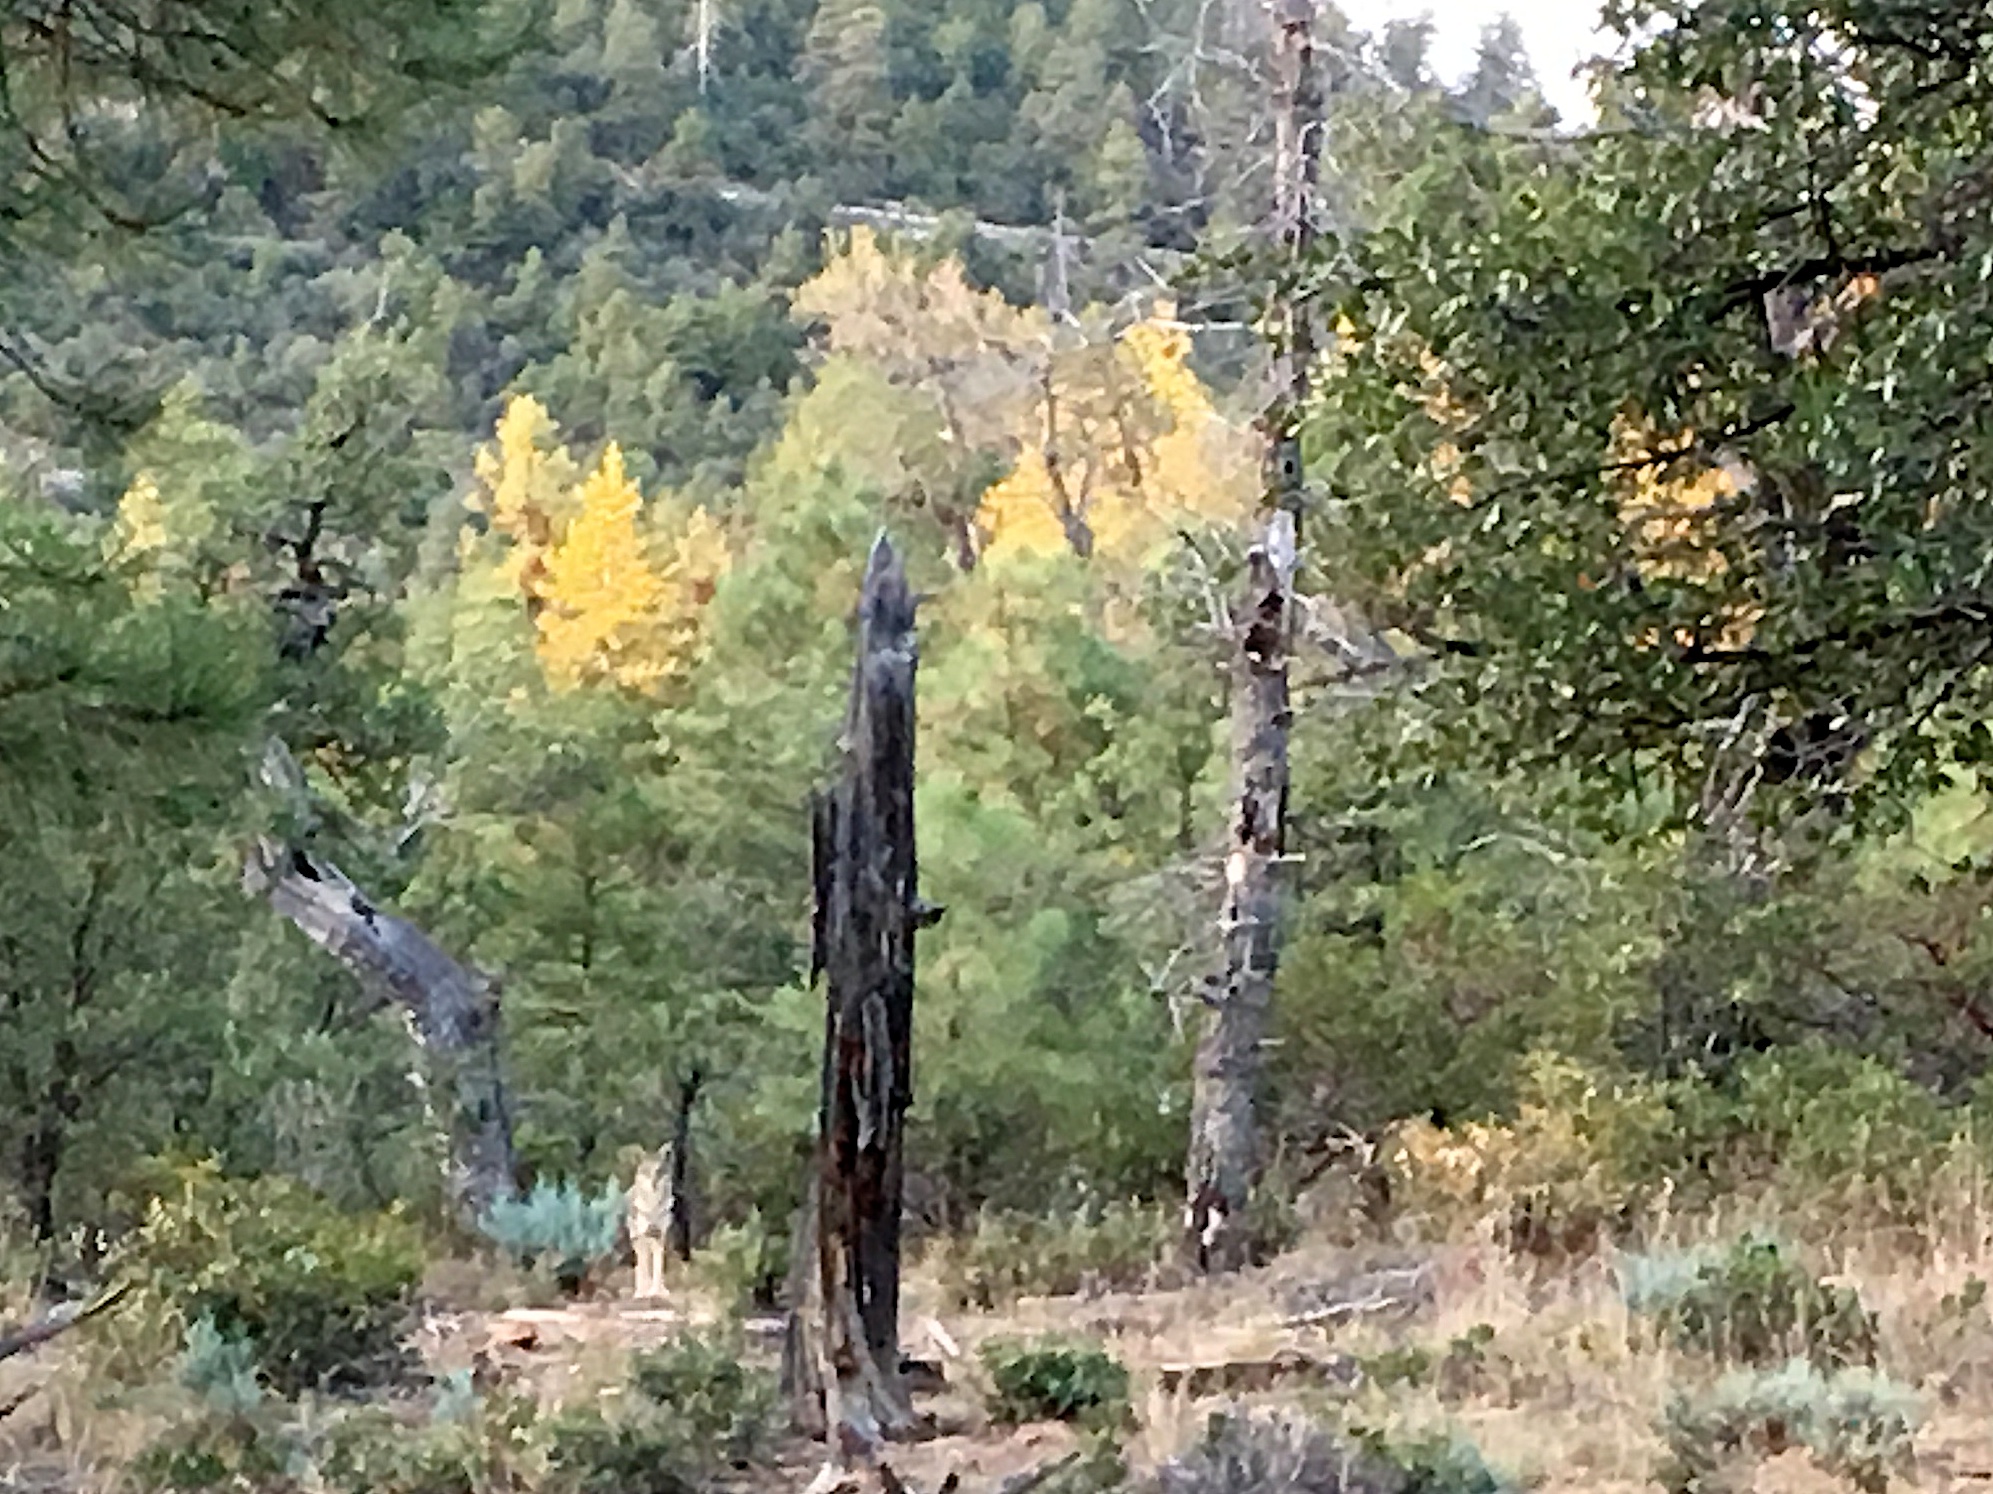
tree, forest, wilderness, trail, valley, woodland, habitat, ecosystem, biome, natural environment, woody plant